Kevin Magnussen

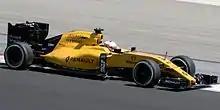
Magnussen at the 2016 Malaysian Grand Prix

After being released by McLaren, Magnussen was confirmed to have been in discussion to drive for the Haas F1 Team, before Romain Grosjean and Esteban Gutiérrez were named as the team's drivers. Magnussen had reportedly also been in talks about a seat at Manor Racing. Magnussen tested a Mercedes DTM car, and Porsche's LMP1 car, hinting that he may have had options outside Formula One, including IndyCar, where he was believed to have entered talks with Bryan Herta Autosport about a drive.